Province of Avellino

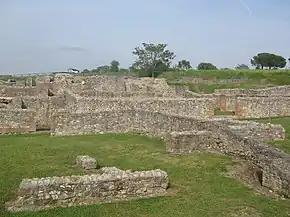
Ruins of the town Aeclanum.

The ancient inhabitants of the area were the Hirpini, whose name stems from the Oscan term "hirpus" ("wolf"), an animal that is still present in the territory, though in greatly reduced numbers.